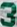
Number: 3